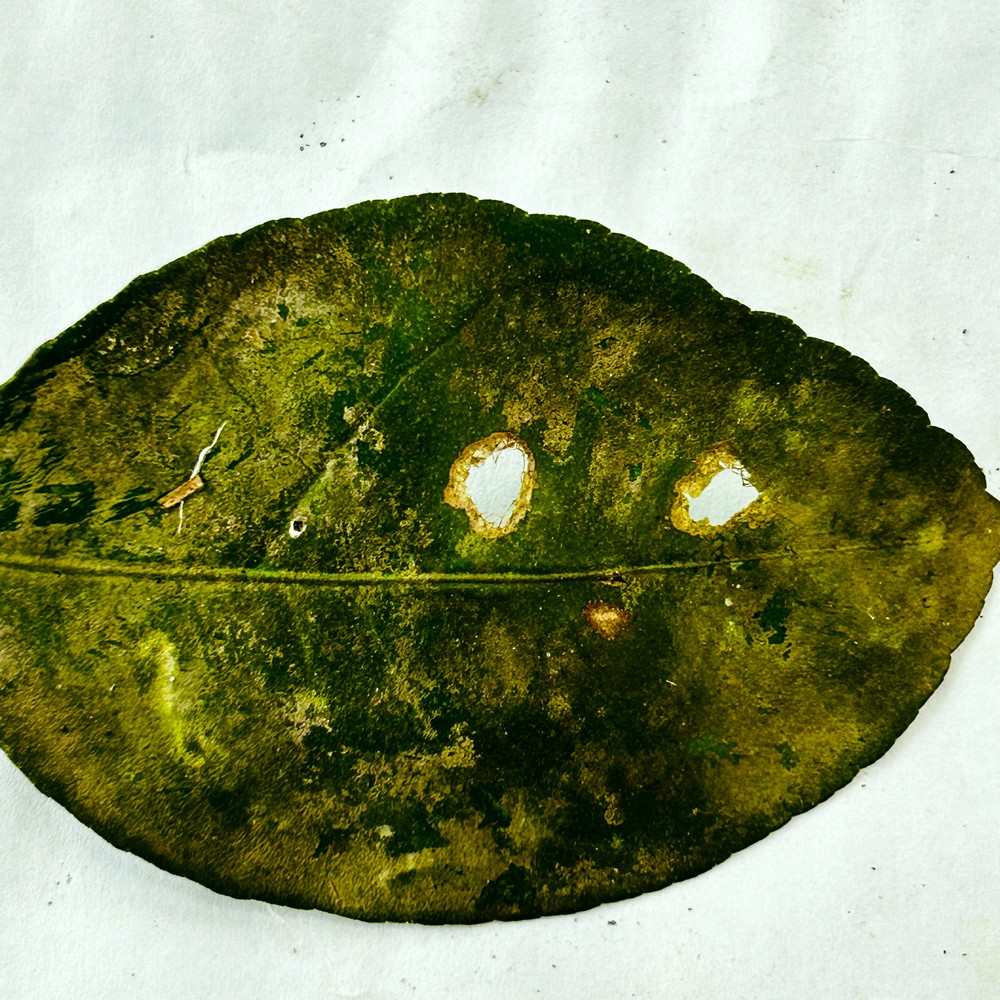
Label: Sooty Mould